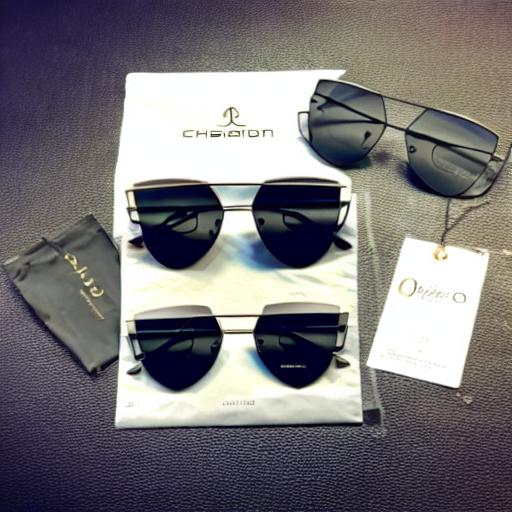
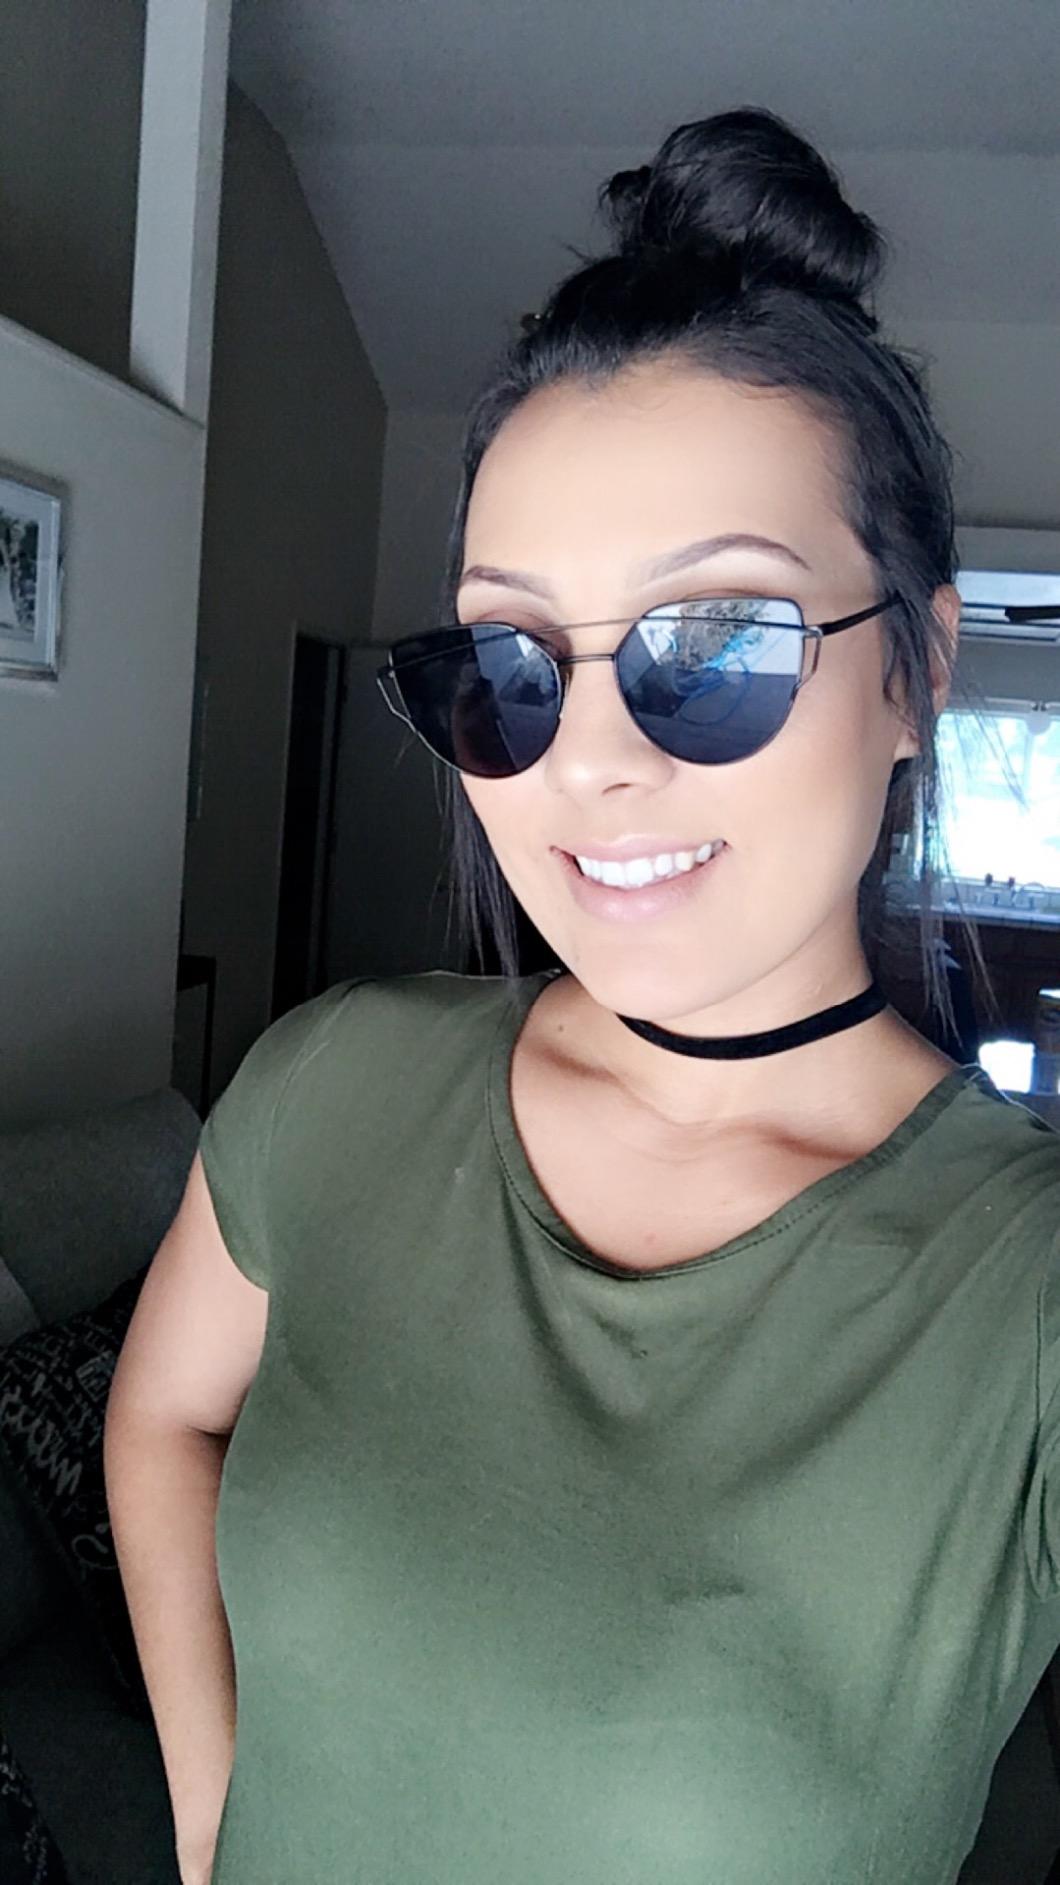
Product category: accessories_sunglasses
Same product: no